St. Michael the Archangel Church (Cleveland)

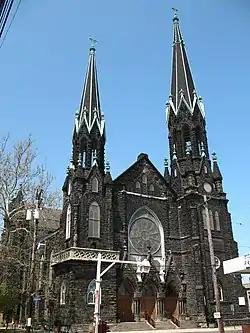
St. Michael the Archangel Church

St. Michael the Archangel is a Roman Catholic church located at 3114 Scranton Road in the Tremont neighborhood on the west side of Cleveland, Ohio. The church is named in honor of St. Michael the Archangel and was completed in 1892.